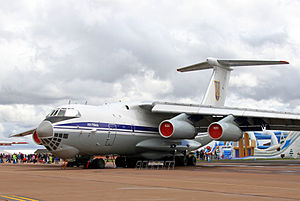
Iljusjin Il-76-nedskydningen ved Lugansk
Et Iljusjin Il-76M-transportfly magen til det nedskudte
Et Iljusjin Il-76M-transportfly magen til det nedskudte
Iljusjin Il-76-nedskydningen ved Lugansk natten til d. 14. juni 2014 var en nedskydning af et Iljusjin Il-76MD transportfly fra det ukrainske luftvåben under den væbnede konflikt i det østlige Ukraine. Alle 49 ombordværende omkom, heriblandt 40 faldskærmstropper fra den ukrainske 25. luftbårne brigade.